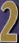
Number: 2